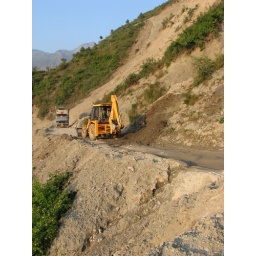
Tractors clear landslide damage on road around rim of Tehri reservoir, following floods 2010